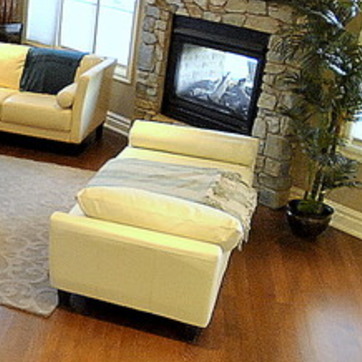
Material: fabric